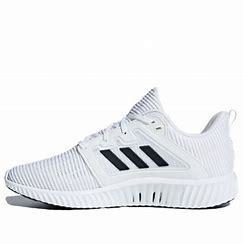
Brand: adidas
Model: Climacool Vent